Pauleta

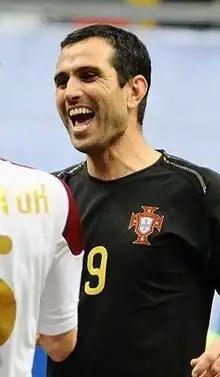
Pauleta with Portugal in 2011

Pauleta was the first Portugal national team player to never have played in the Portuguese top level when he made his international debut against Armenia, in August 1997. He would have to wait 18 months for his first start, against the Netherlands. His first goals came a month later, when he scored two in a 7–0 rout of Azerbaijan in a UEFA Euro 2000 qualifier on 26 March 1999.